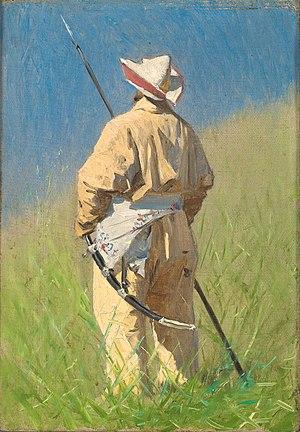
La Série du Turkestan est un ensemble de tableaux du peintre russe Vassili Verechtchaguine, réalisés dans les années 1871=1873 à Munich, sous l'influence de ses séjours en Asie Centrale en 1867-1868 et en 1869-1870. Cette série comprend également une petite sous-série intitulée Les Barbares que l'artiste a décidé de distinguer, pour lui donner une signification indépendante. Cette sous-série est consacrée exclusivement aux sujets militaires.